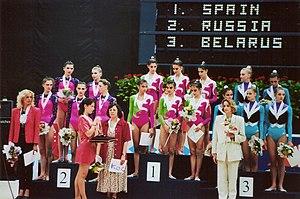
Les XXᵉ championnats du monde de gymnastique rythmique se sont tenus à Budapest en Hongrie du 19 au 23 juin 1996.